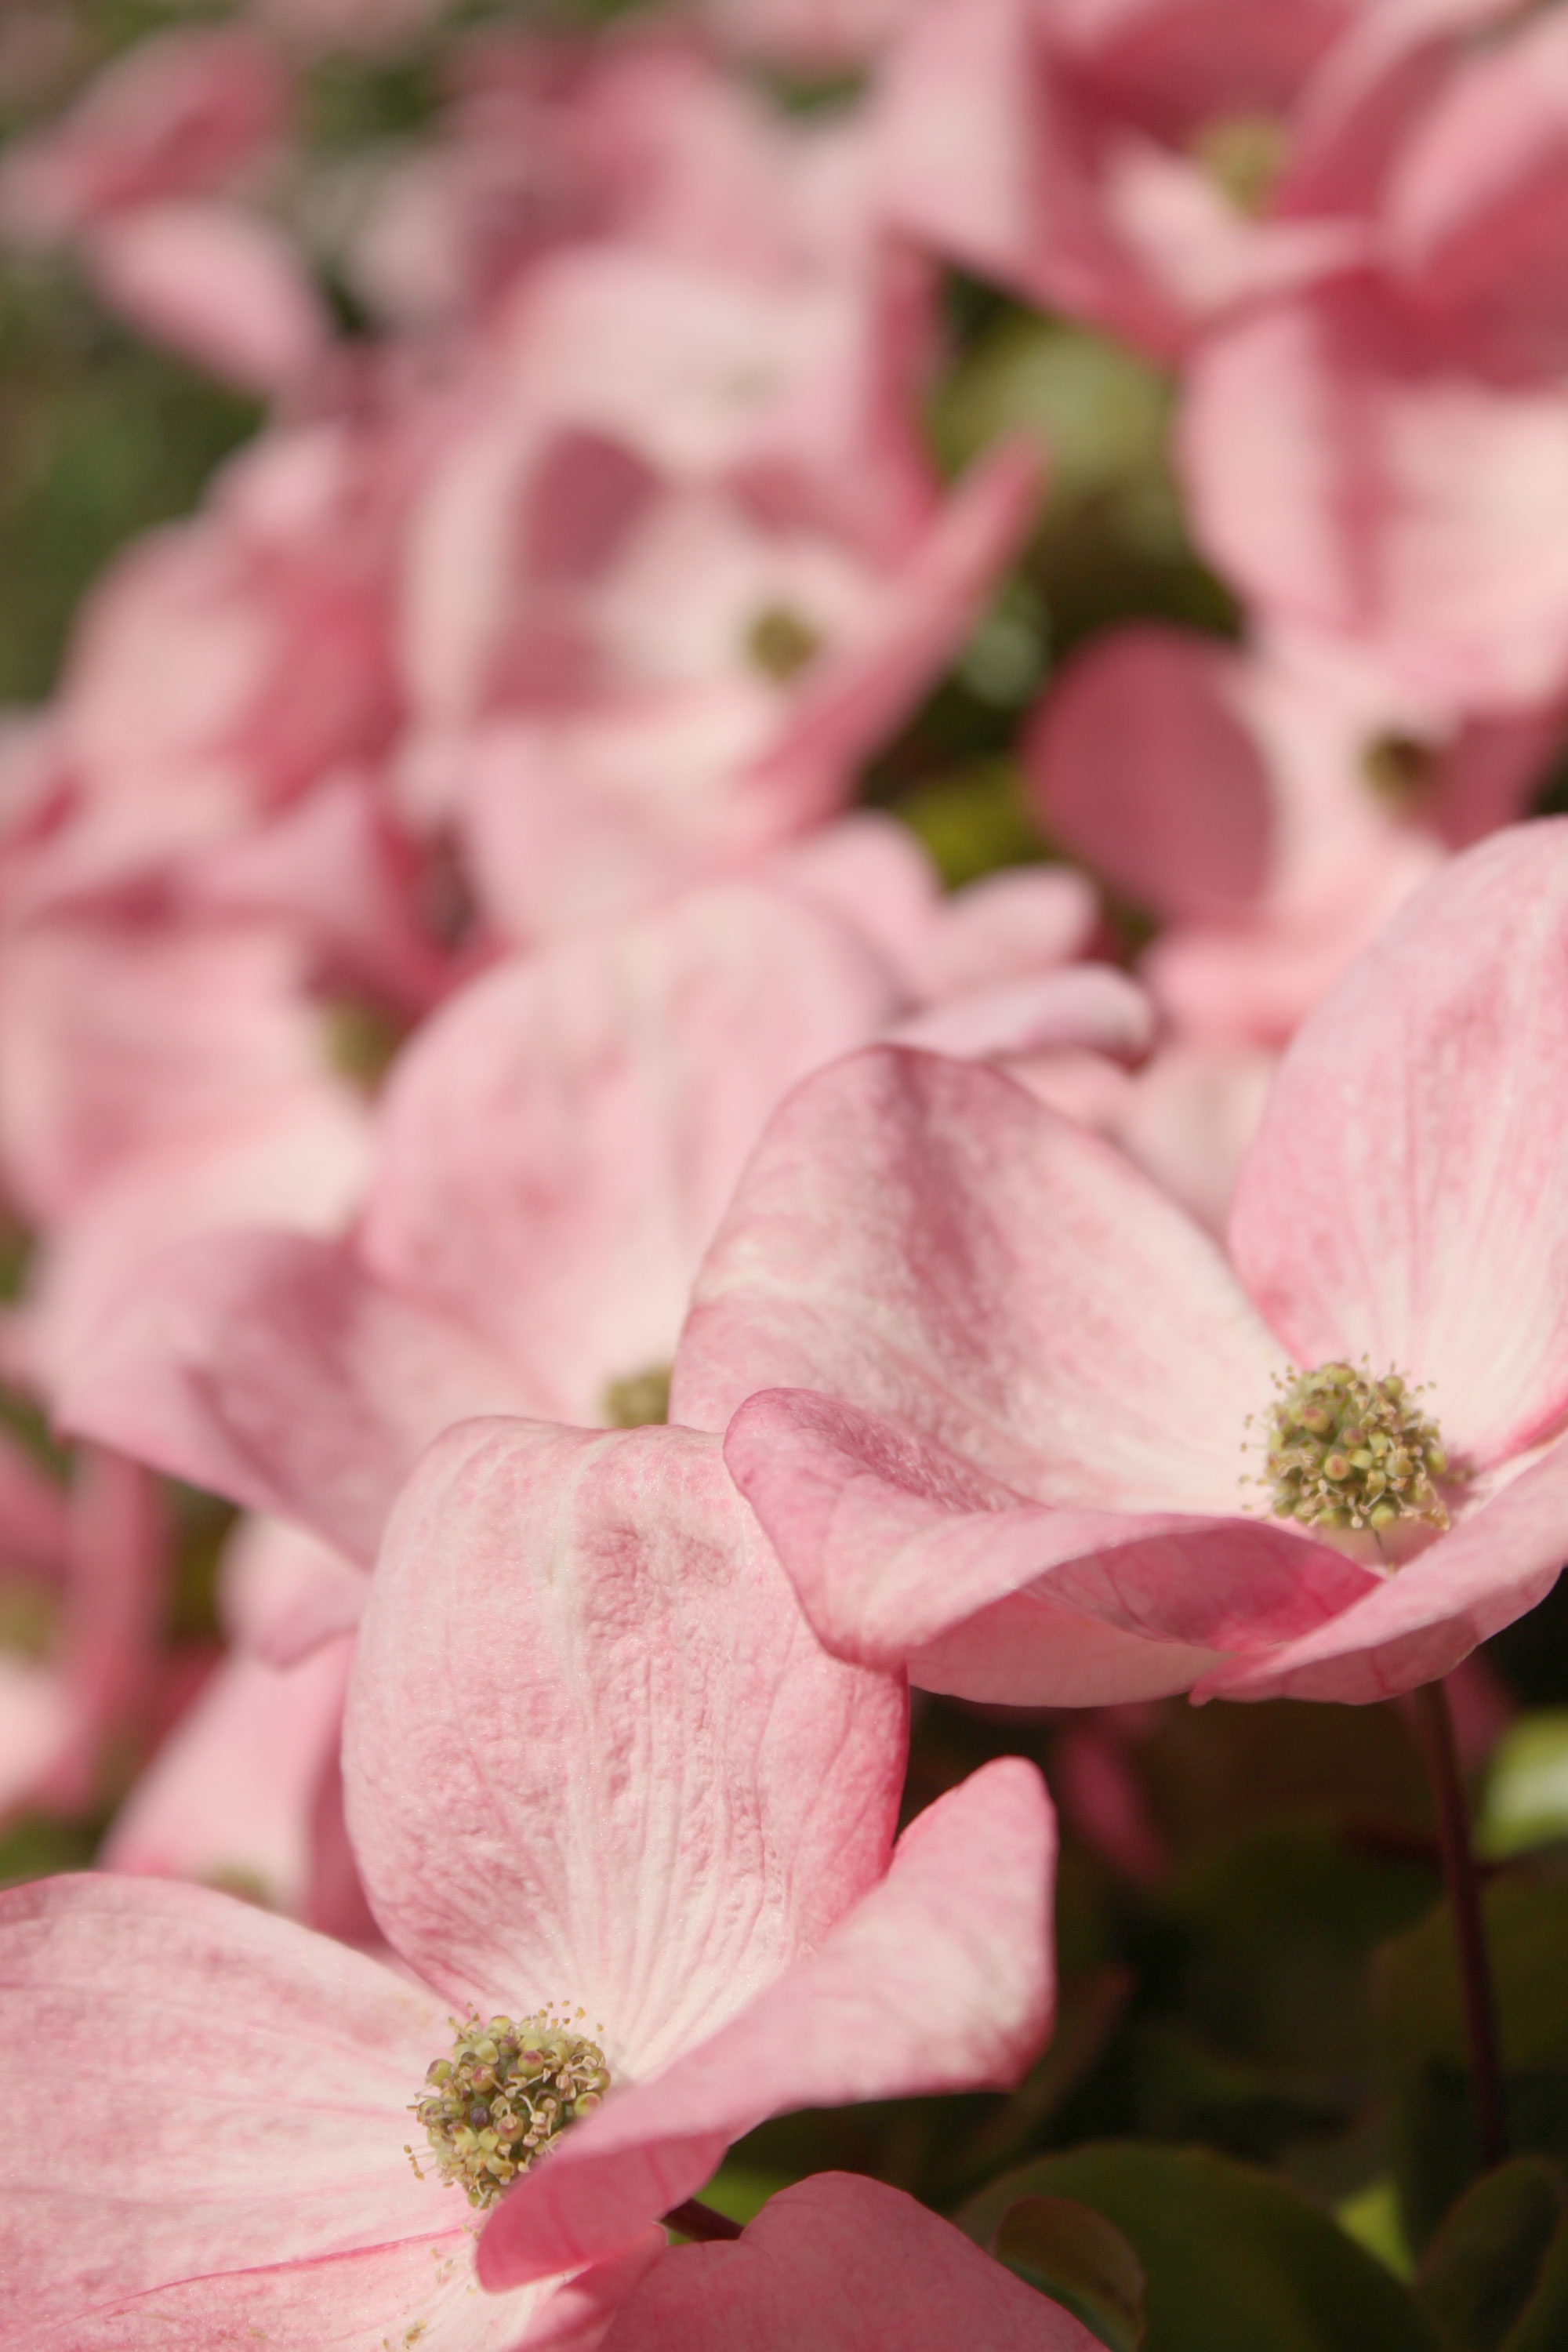
tree, blossom, plant, sunshine, warm, flower, petal, bloom, summer, floral, spring, green, macro, botany, blooming, pink, flora, hydrangea, flowers, outdoors, gardening, shrub, blossoms, dogwood, pretty, weddings, macro photography, flowering tree, ornamental tree, flowering plant, hydrangeaceae, summer plant, pink blossoms, olive green, woody plant, land plant, pink dogwood